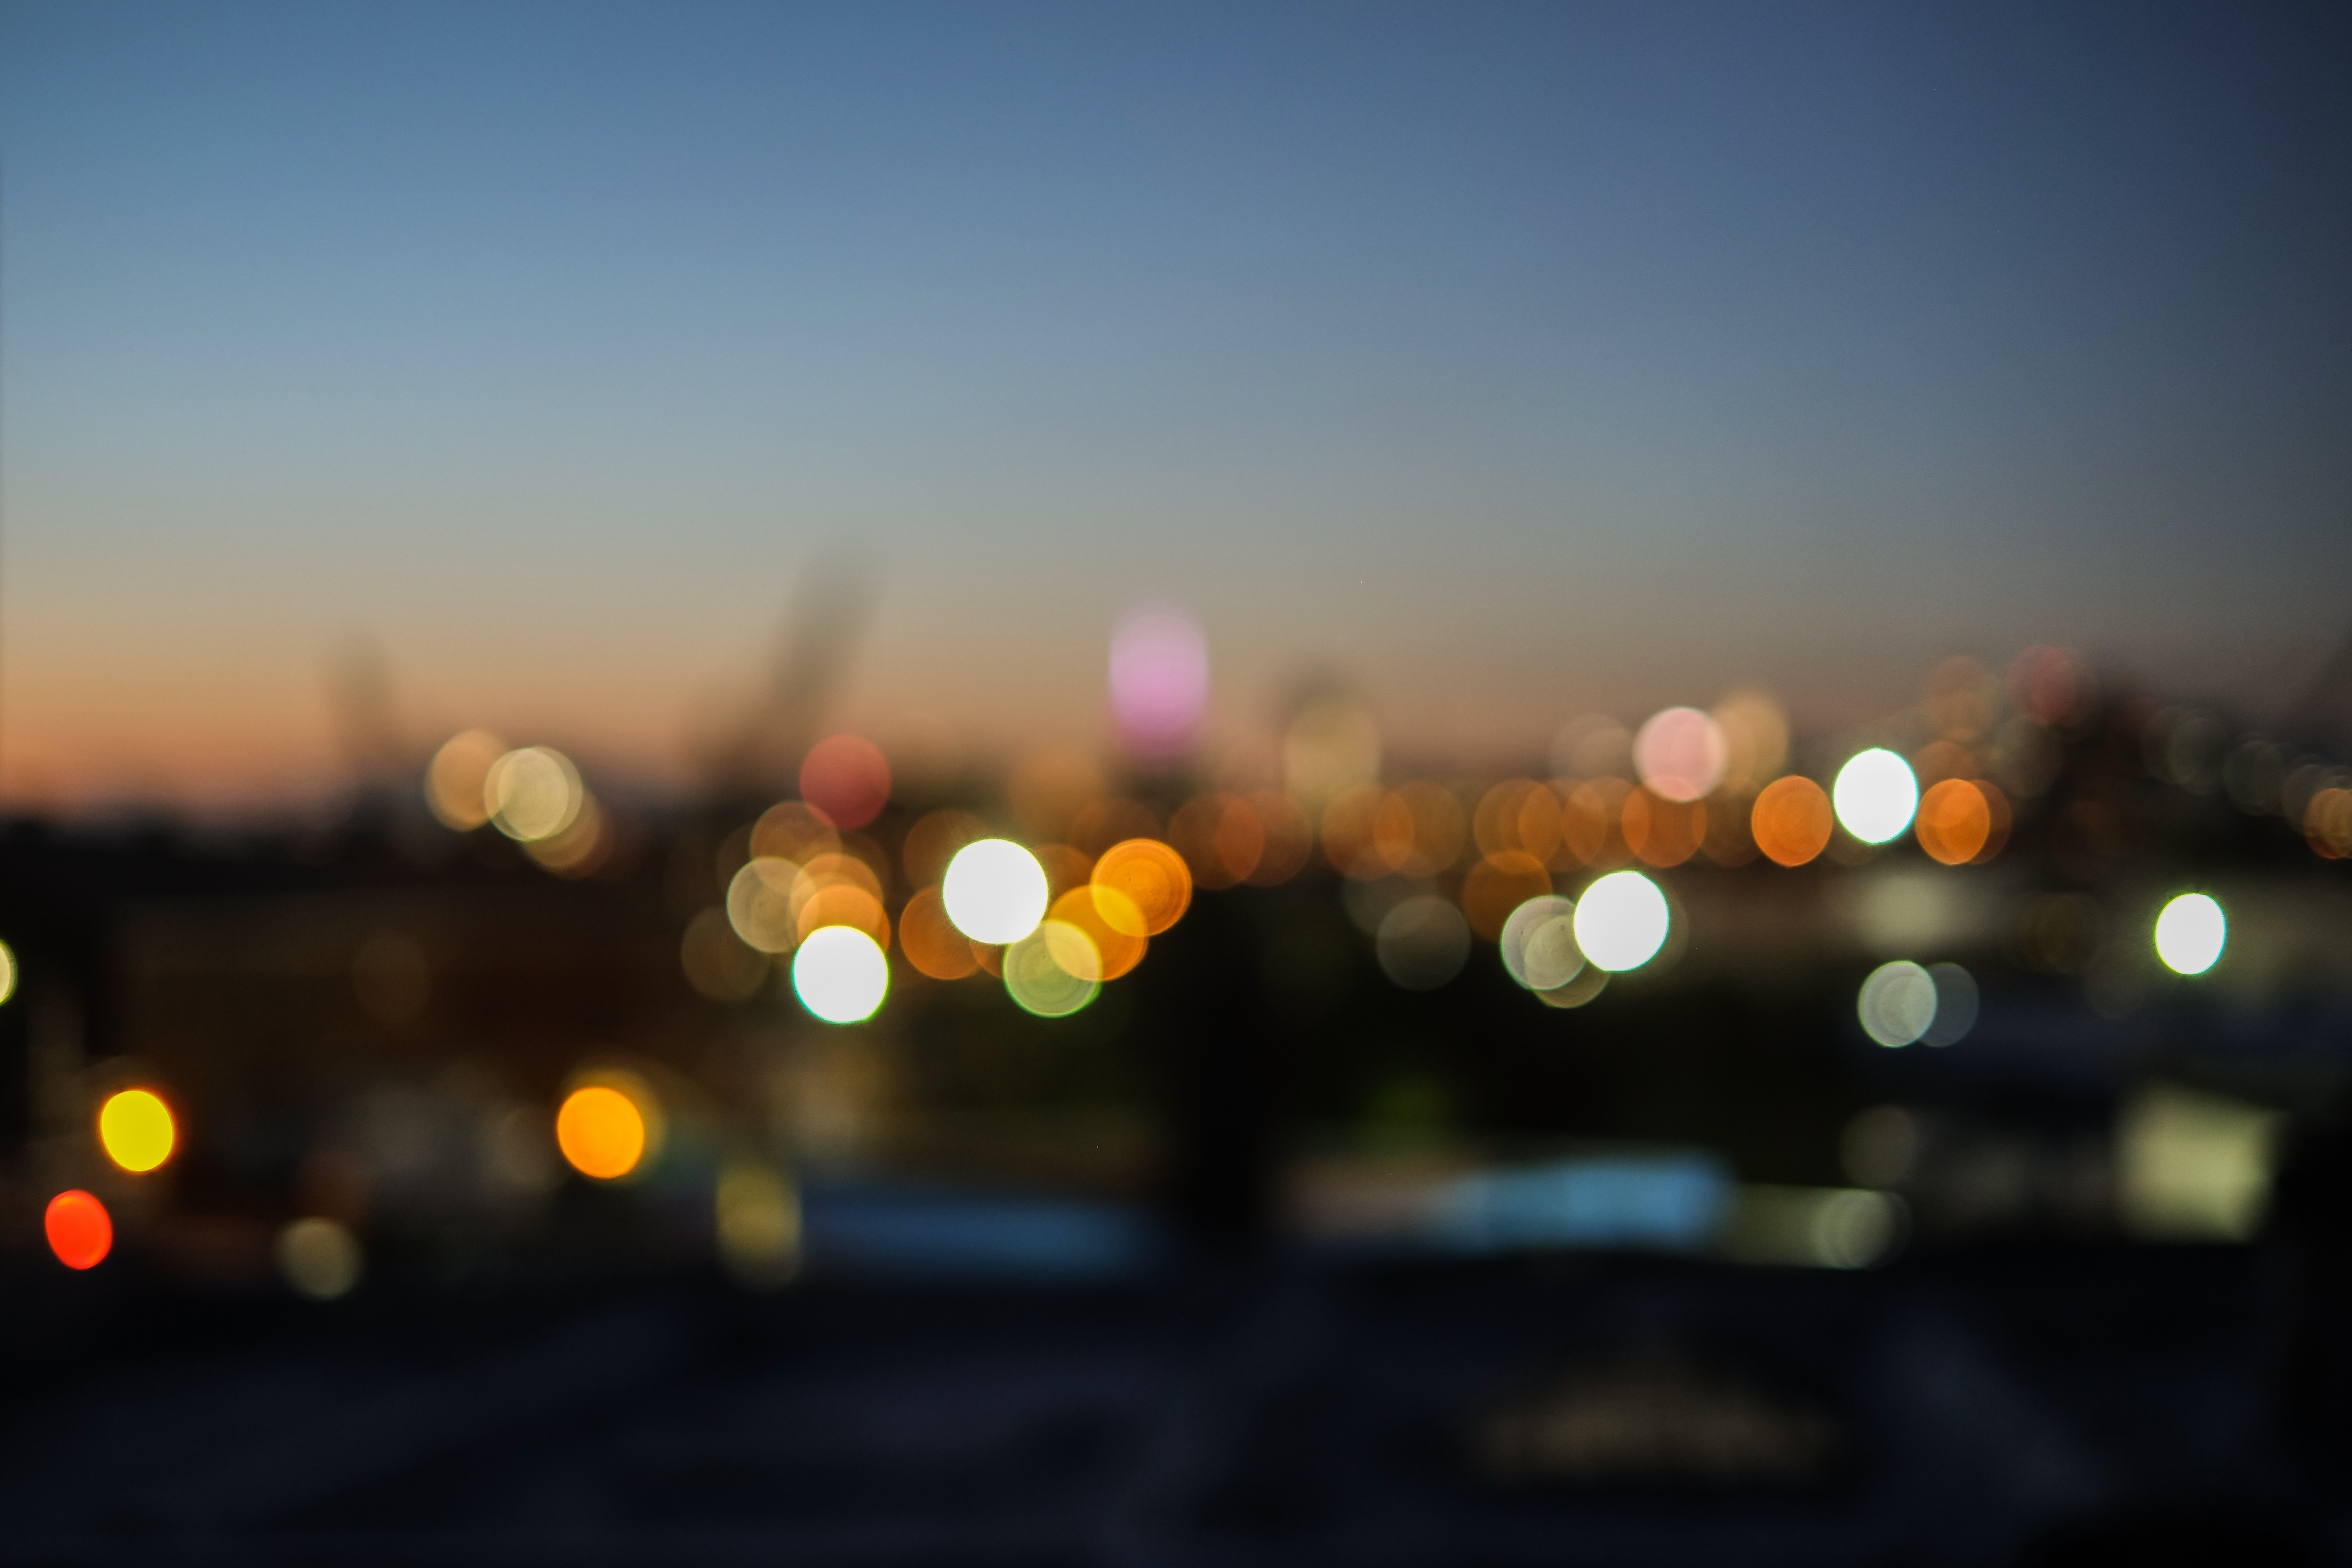
light, sky, sunset, night, sunlight, morning, flower, dawn, dusk, evening, darkness, lighting, atmosphere of earth